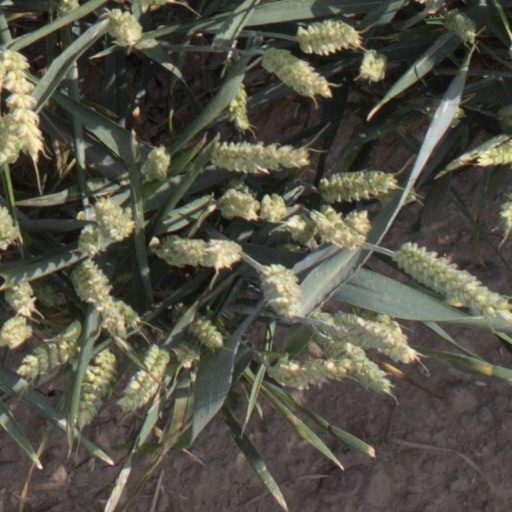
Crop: wheat